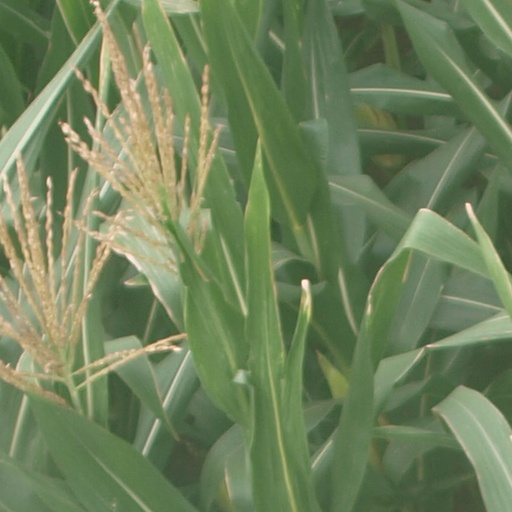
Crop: maize; corn